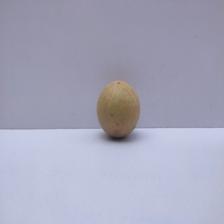
Size: Medium